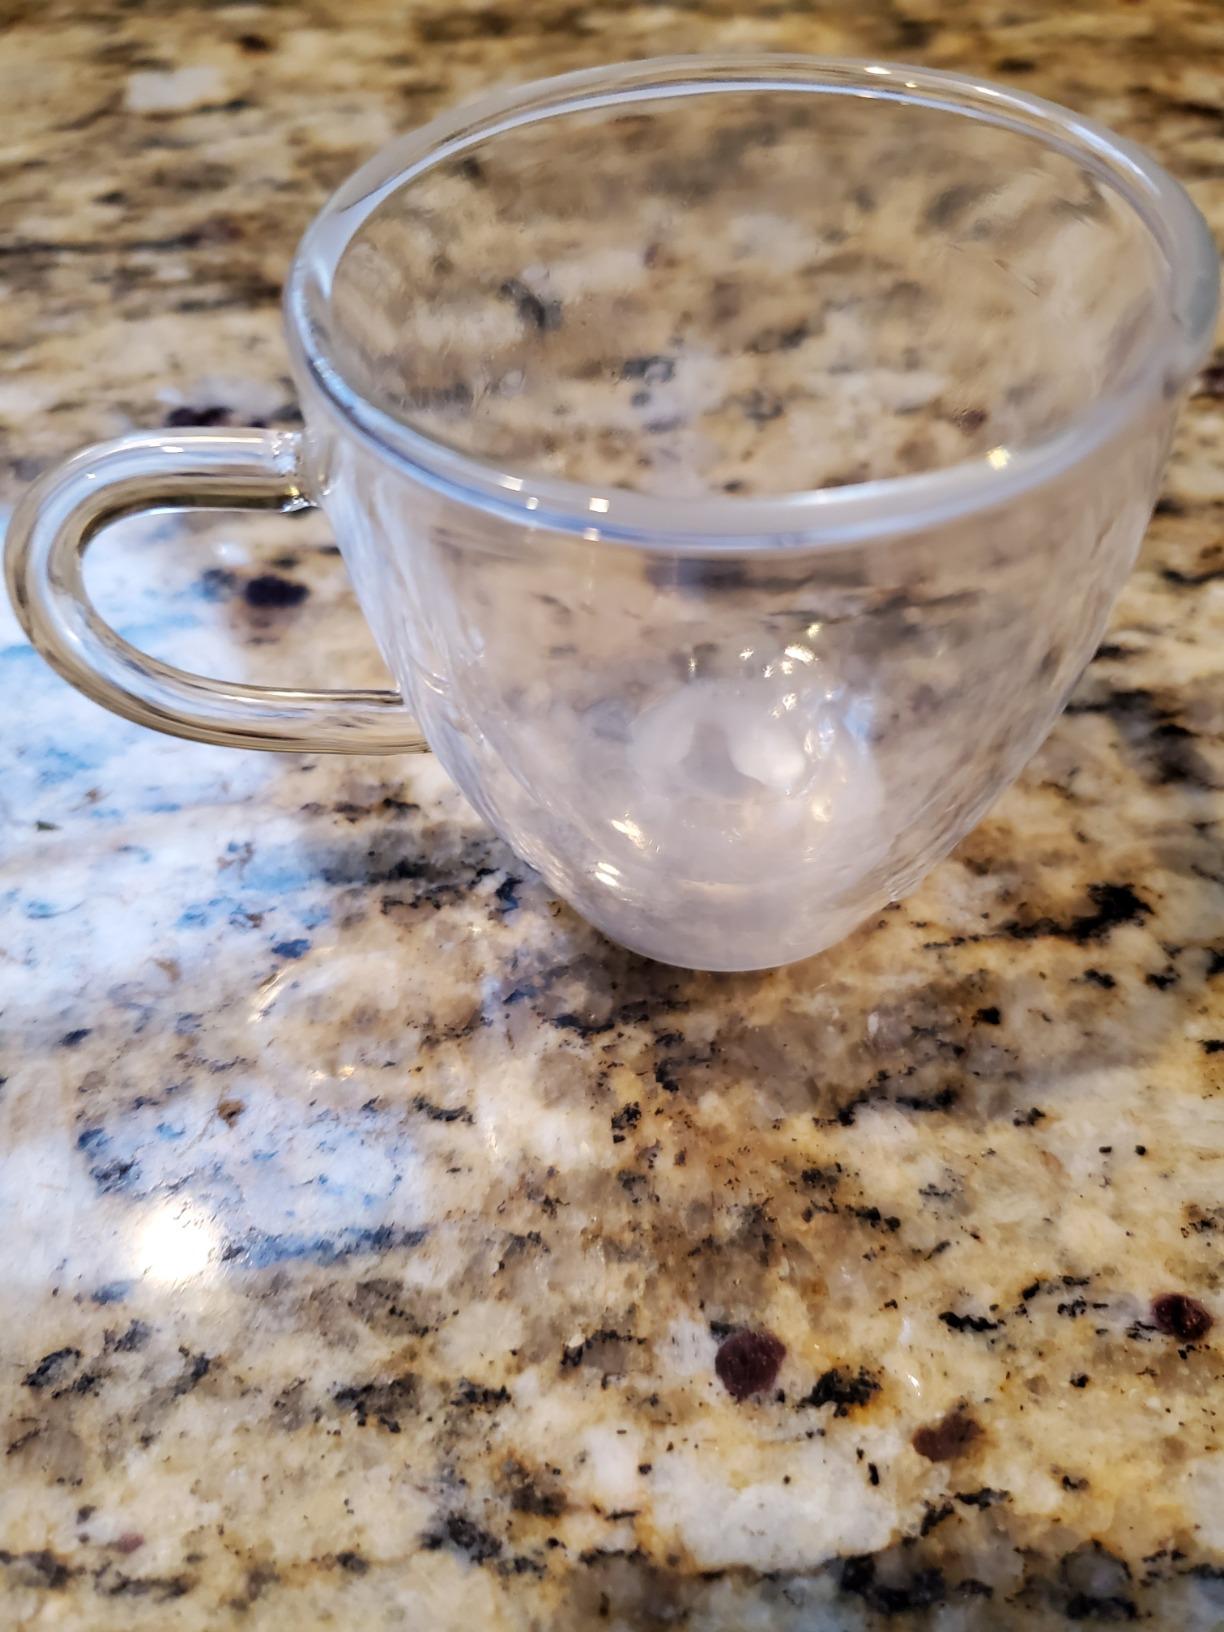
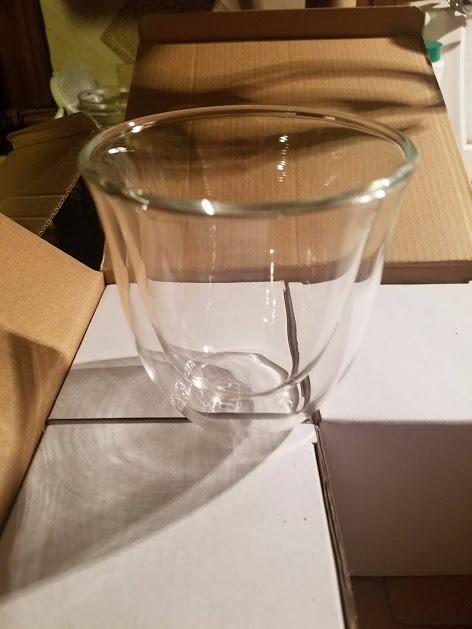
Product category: items_mug
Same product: no